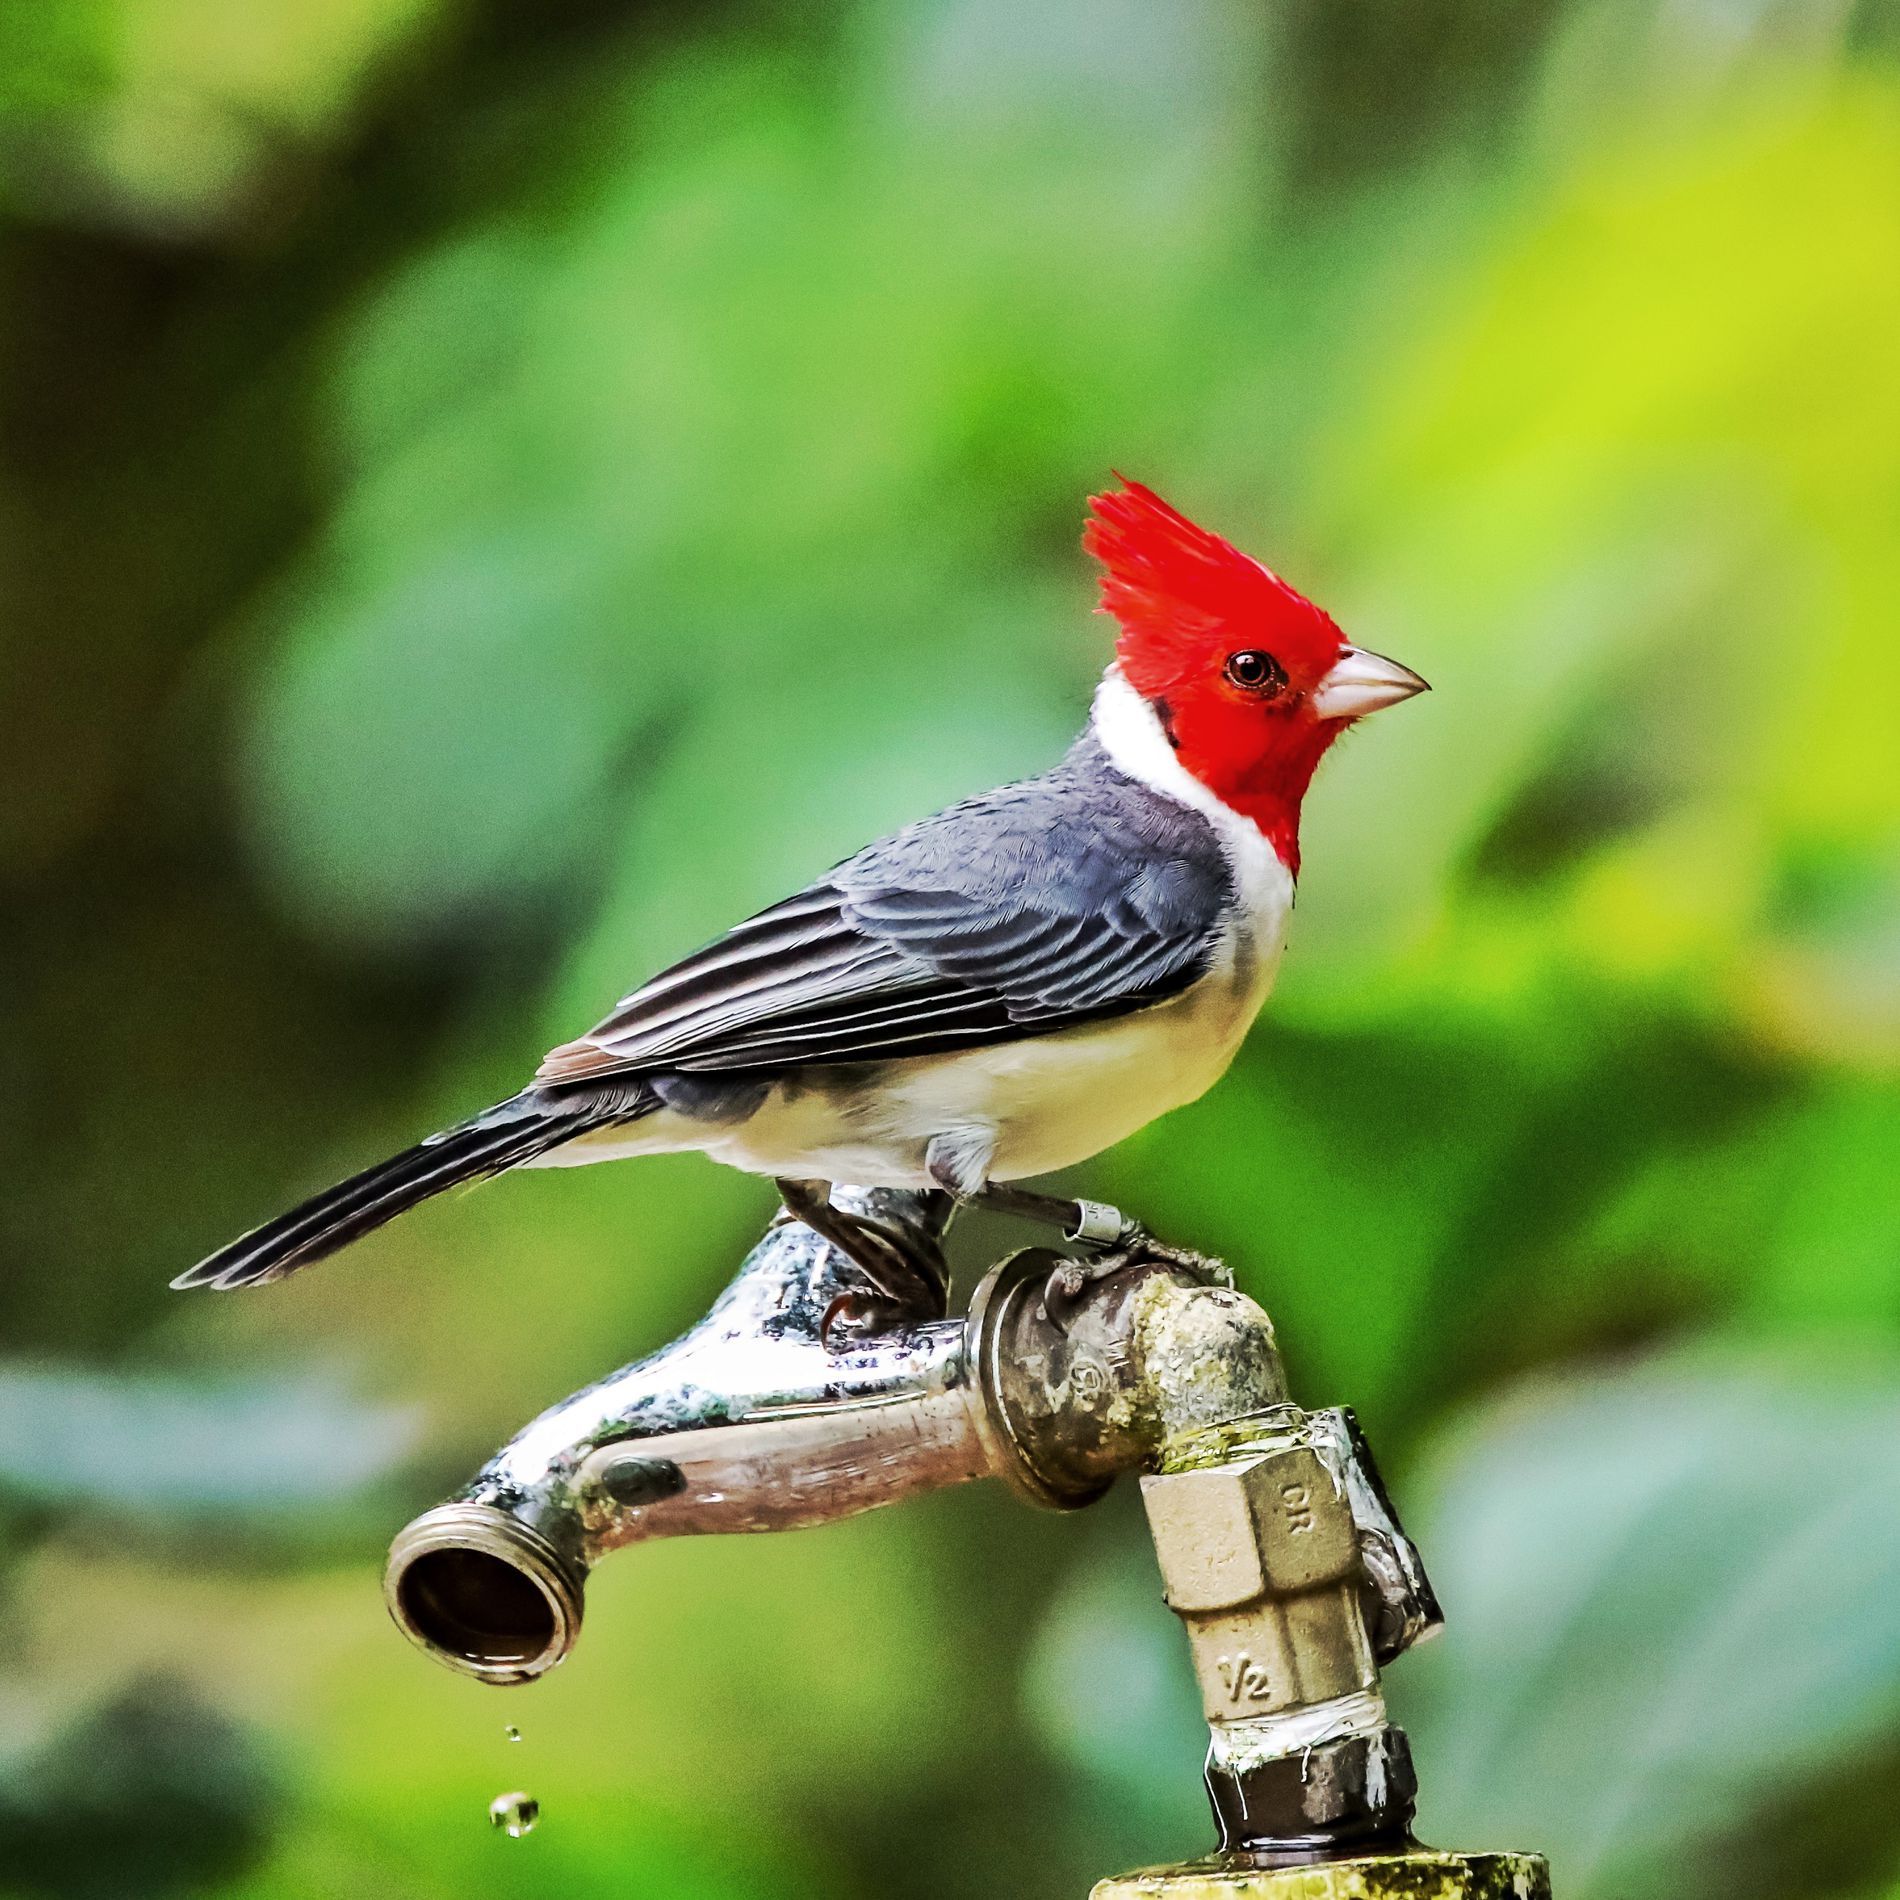
At the Faucet.
A picture of a red-crested cardinal perched on a water faucet with droplets falling beneath giving a soft, natural vibe
The photo is angled to the side and in natural light and shows a bright red-crested cardinal sitting calmly on a metal water pipe. The bird's gorgeous red head is breathtaking when compared to its black, white, and grey feathers. The background is blurred softly with hues of green, drawing the complete focus on the bird. A drop of water frozen in mid-fall gives a feeling of motion and life to the photograph. The color palette consists of saturated red, black and silver neutral colors, as well as a thick green bokeh, creating a feeling of a fresh, healthy forest scene
Labels: Animal, Beak, Bird, Finch, Cardinal, Jay, Tap, blurry background, droplet, Droplets